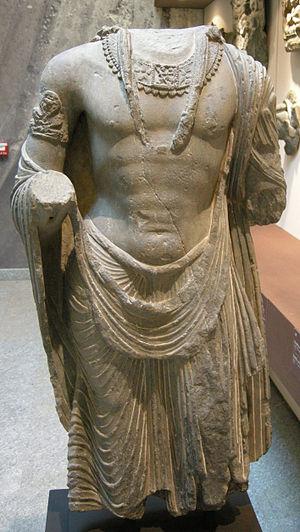
Le musée d'art oriental est un des musées les plus récents de la ville piémontaise de Turin dans le nord de l'Italie. Il se trouve dans le centre-ville à l'intérieur du Palazzo Mazzonis et abrite une des collections d'art oriental parmi les plus importantes d'Italie.